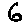
Label: 6